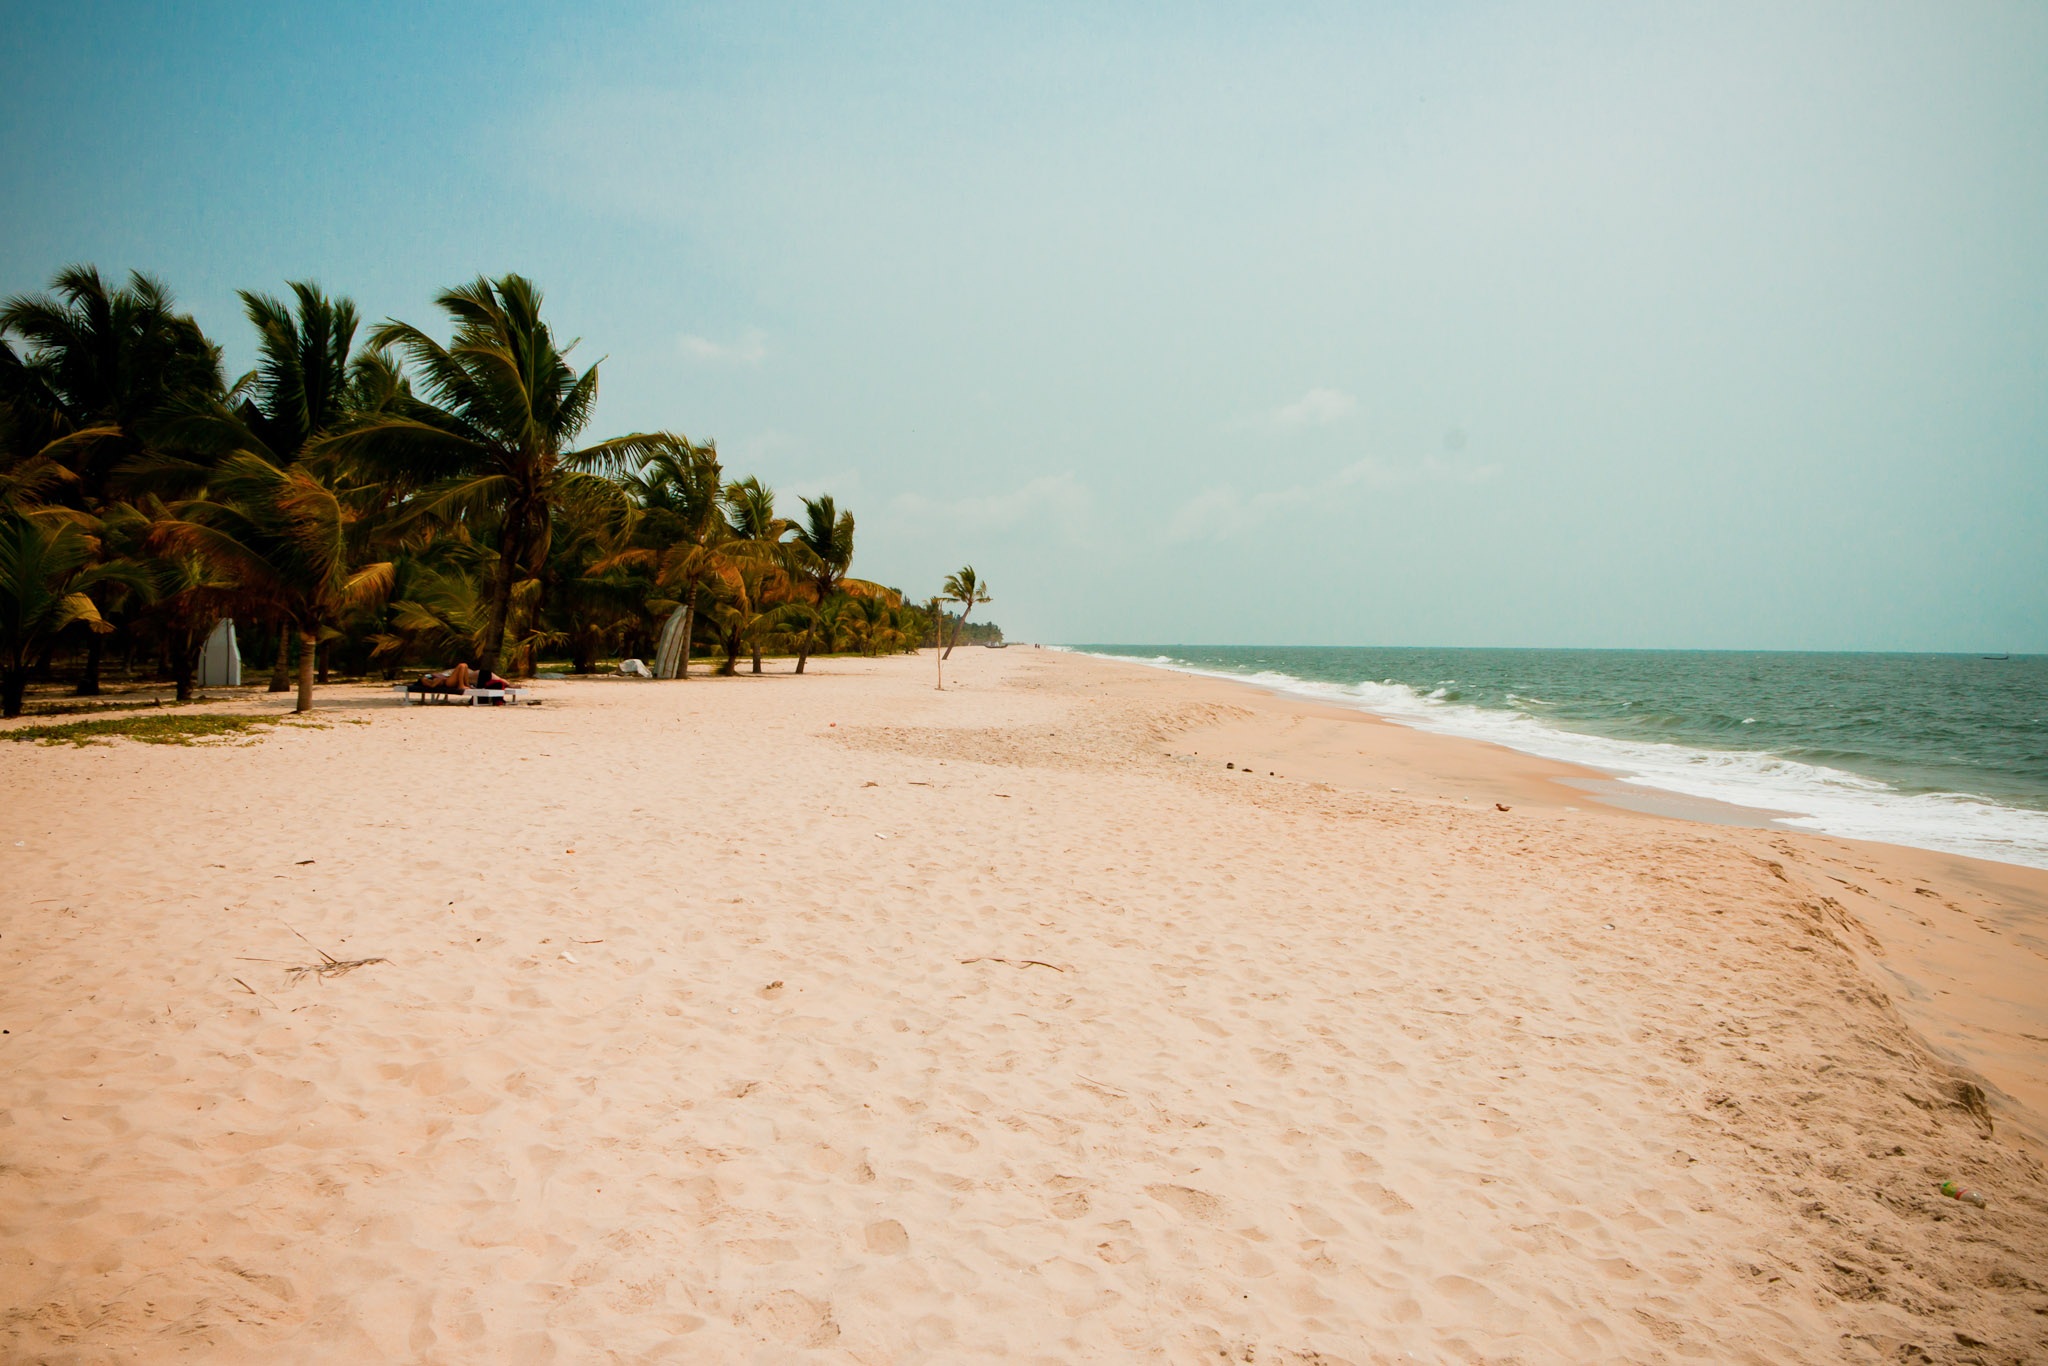
beach, shore, body of water, sea, ocean, coast, sand, vacation, wave, cape, bay, tropics, material